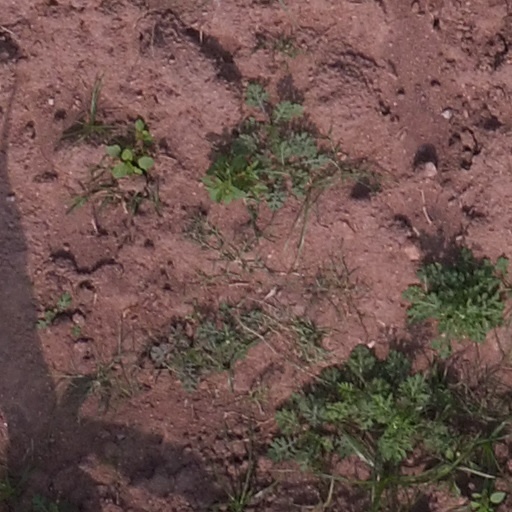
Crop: maize; corn